Mytishchi

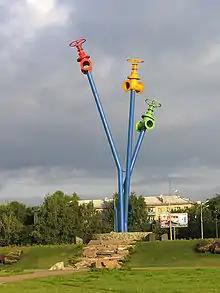
Monument to the first Russian water supply system

The city is the oblast's largest center for industry (machine building, arms industry in particular) and education. The Mytishchi Machine-Building Plant and Metrovagonmash (a manufacturer of train cars) are two large employers.